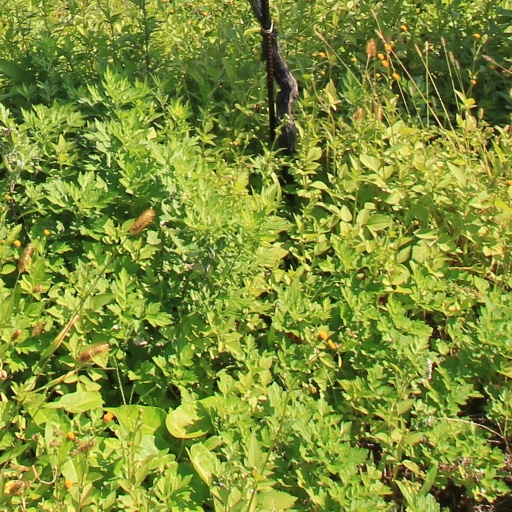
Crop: grape